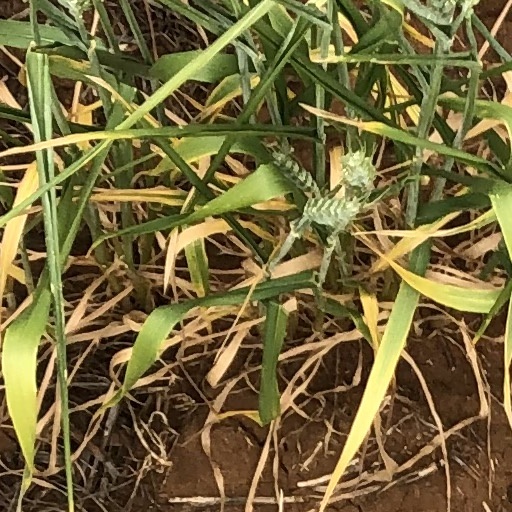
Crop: wheat